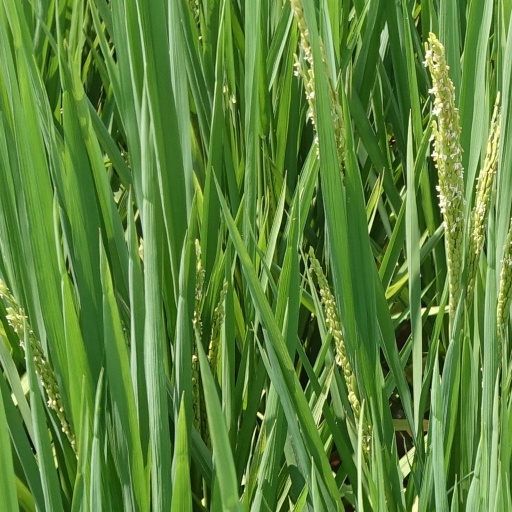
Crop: rice